Bill Gray (baseball)

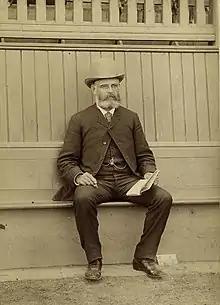
Harry Wright was Gray's manager during his first two seasons with the Philadelphia Phillies.

Gray began his career at age 19 as a utility player for the Philadelphia Phillies of the National League. He appeared in 34 games in 1890—his first season with the team—amassing a .242 batting average in his debut season, the same as his career average. During the year, he scored 20 runs and batted in 21. At the plate, he hit eight doubles and four triples, and stole five bases during the year. In the field, Gray appeared at seven positions on the diamond (all but pitcher and shortstop) in his first year, making ten appearances in the outfield (six games in left, three in center, and one in right), eight each at second base and third base, seven behind the plate at catcher, and one at first base.